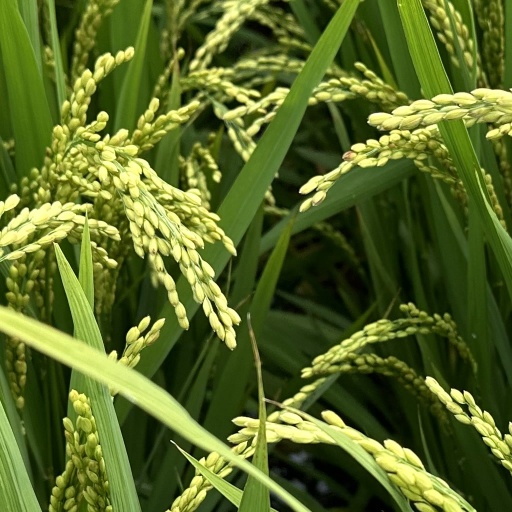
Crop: rice